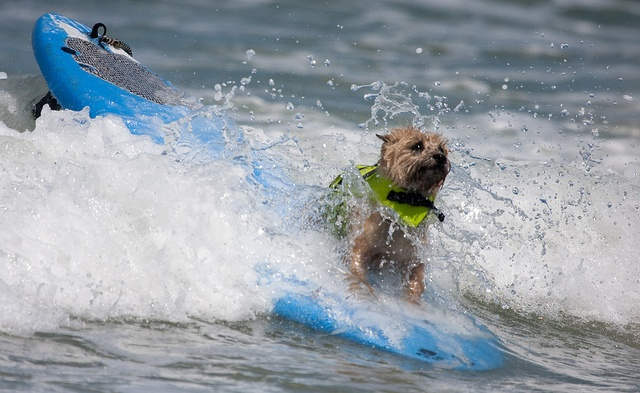
A dog riding a wave on top of a blue surf board.
A small dog sitting atop a surf board riding the wave.
A dog surfing on the waves in the ocean.
A dog on a surfboard in the water.
A dog on a surfboard in the ocean with a life jacket.